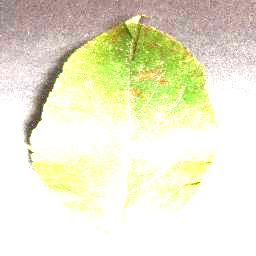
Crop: apple
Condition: cedar_rust